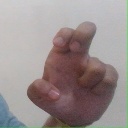
अक्षर: अ